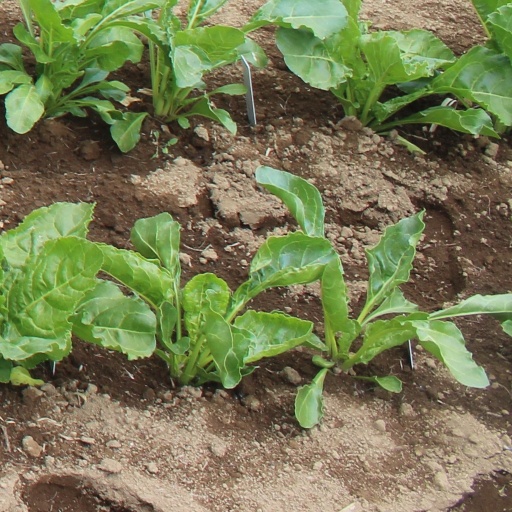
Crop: sugar beet